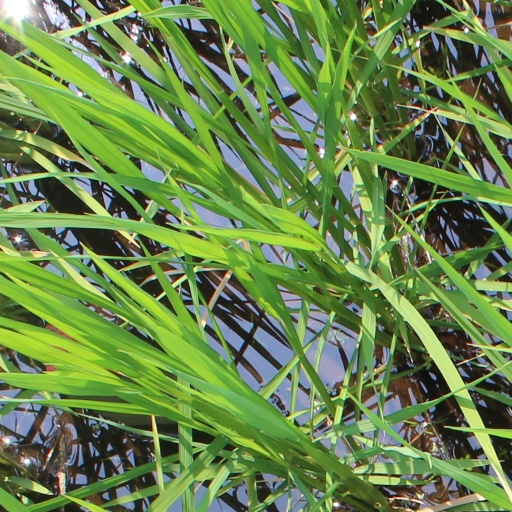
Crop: rice